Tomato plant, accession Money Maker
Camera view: tilt-top (135 deg); turntable rotation: 150 degrees
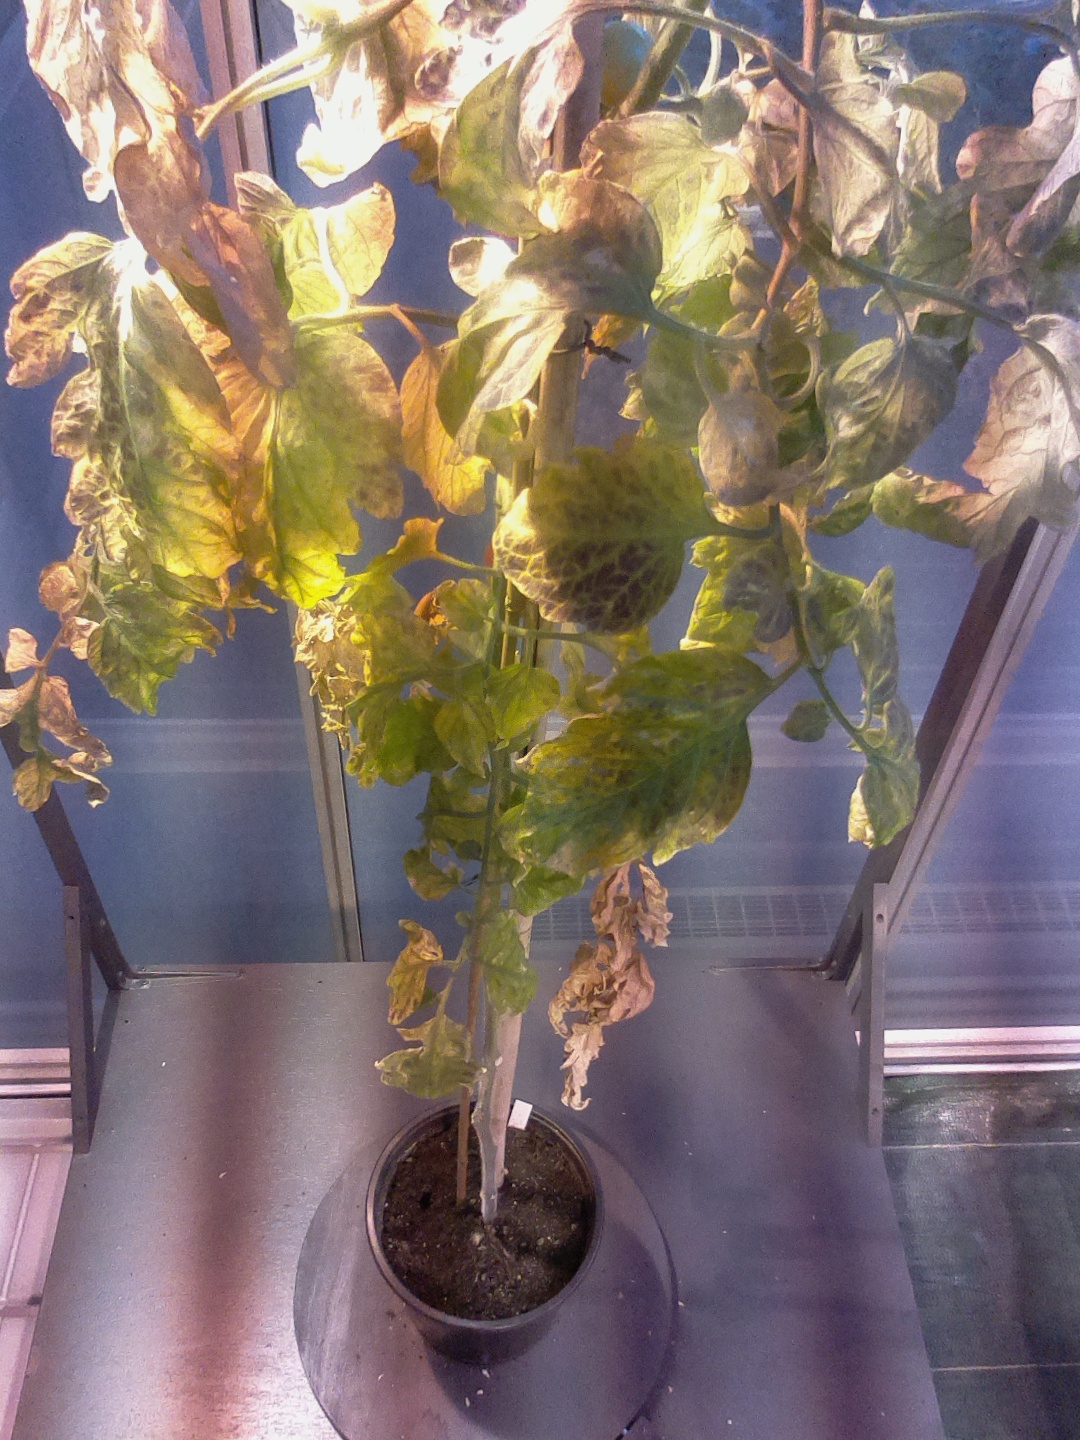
BBCH growth stage 83: 30%-40% of fruits show typical fully ripe color